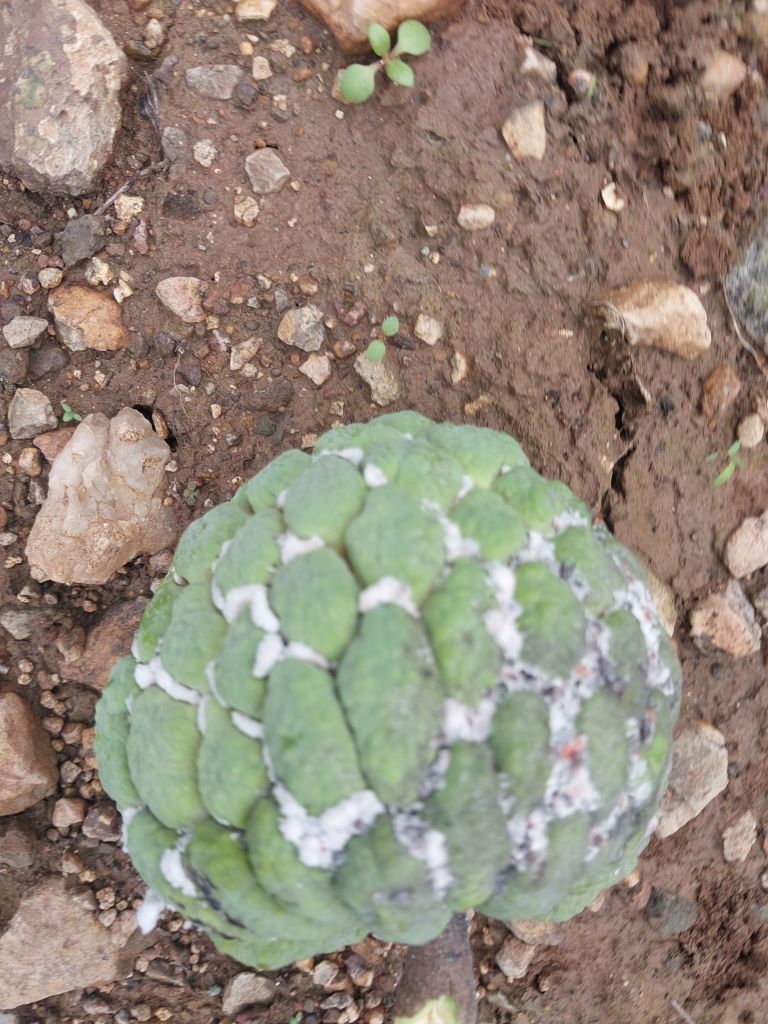
Disease label: Mealy Bug